David Dephy

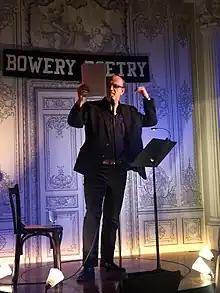

David Dephy was born in Tbilisi. He earned his undergraduate Master of Fine Art degree in 1992 from the Faculty of Architecture at the Tbilisi State Academy of Fine Arts. He began his career working in print media, radio, and television, where he created the program მზეRA (Mze-Ra) for the Georgian television station Meore Archi. From 1995 to 2000 he worked in cinema, collaborating with internationally famous film directors Otar Ioseliani and Nana Jorjadze, among others.